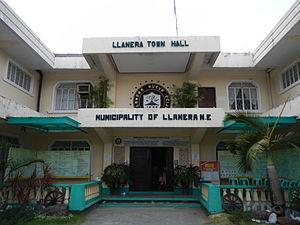
Llanera est une localité de la province de Nueva Ecija, aux Philippines. En 2015, elle compte 39 701 habitants.